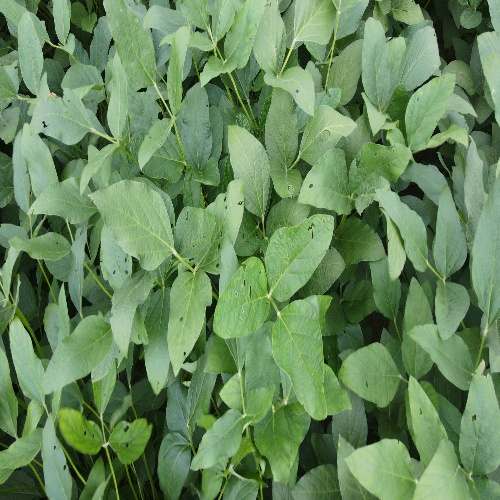
Label: Caterpillar